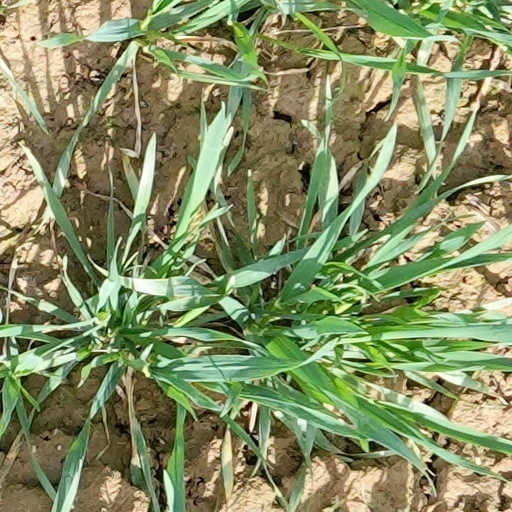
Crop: wheat